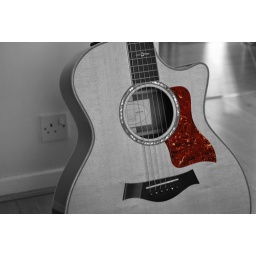
Just getting started with photoshop. Thought I'd play around with black &amp;amp; white layers